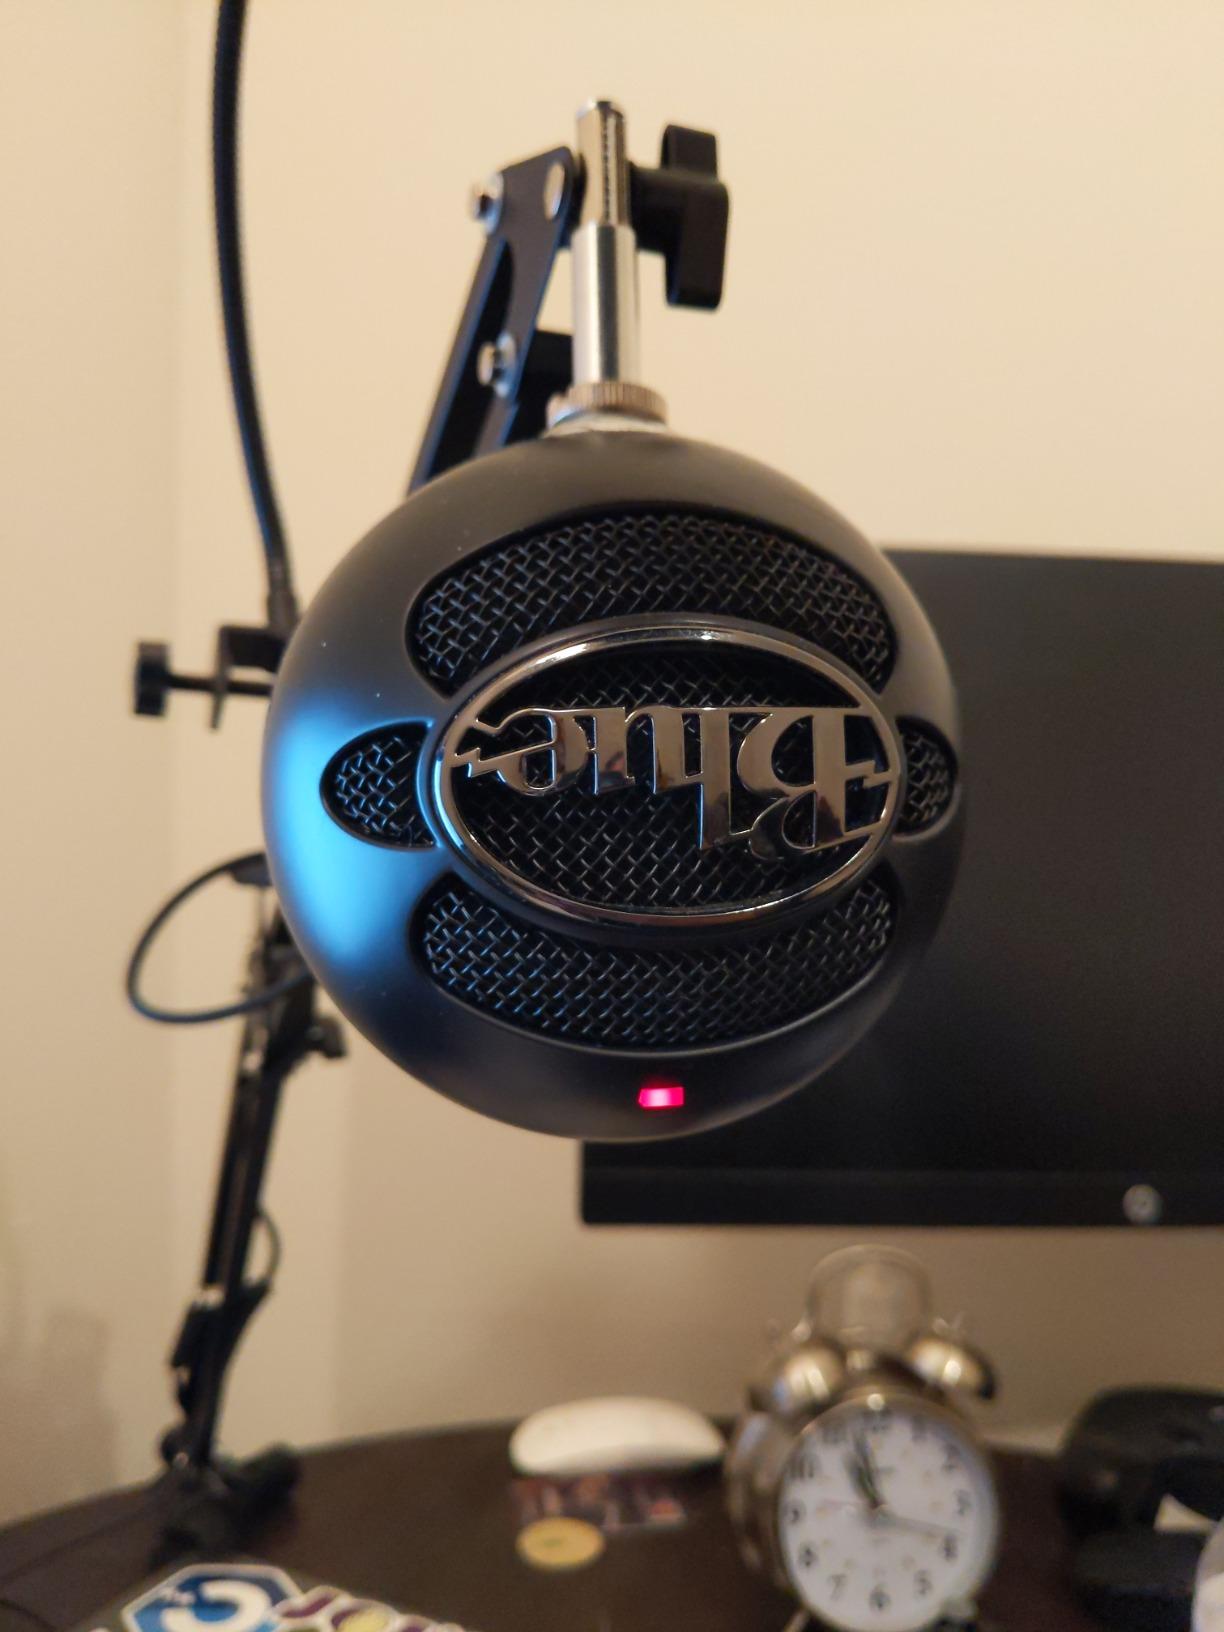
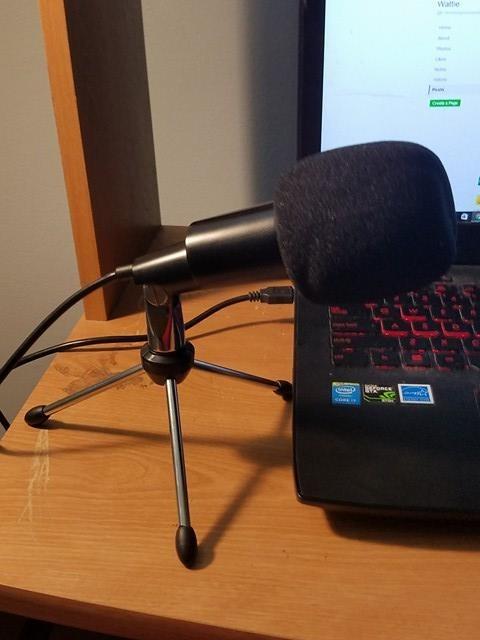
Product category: microphone
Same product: no